LNWR Dreadnought Class

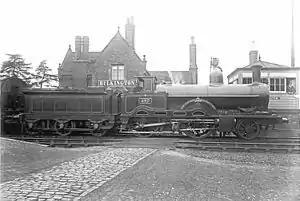
No. 507 "Marchioness of Stafford"

The LNWR Dreadnought class was a class of 40 passenger three-cylinder compound 2-2-2-0 locomotives designed by F. W. Webb for the London and North Western Railway, and manufactured by them in their Crewe Works between 1884 and 1888. The railway also commissioned the Beyer, Peacock and Company to construct an additional locomotive of the design for the Pennsylvania Railroad.